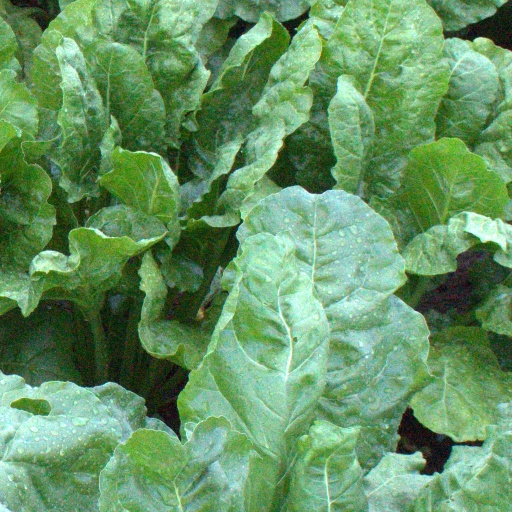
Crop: sugar beet